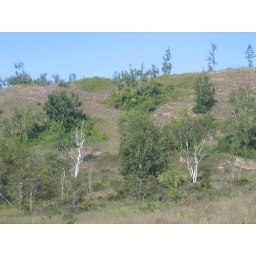
Birch trees in the sand dunes!